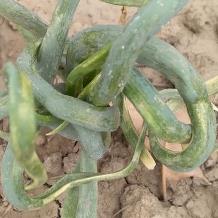
Crop: Onion
Condition: virosis-d